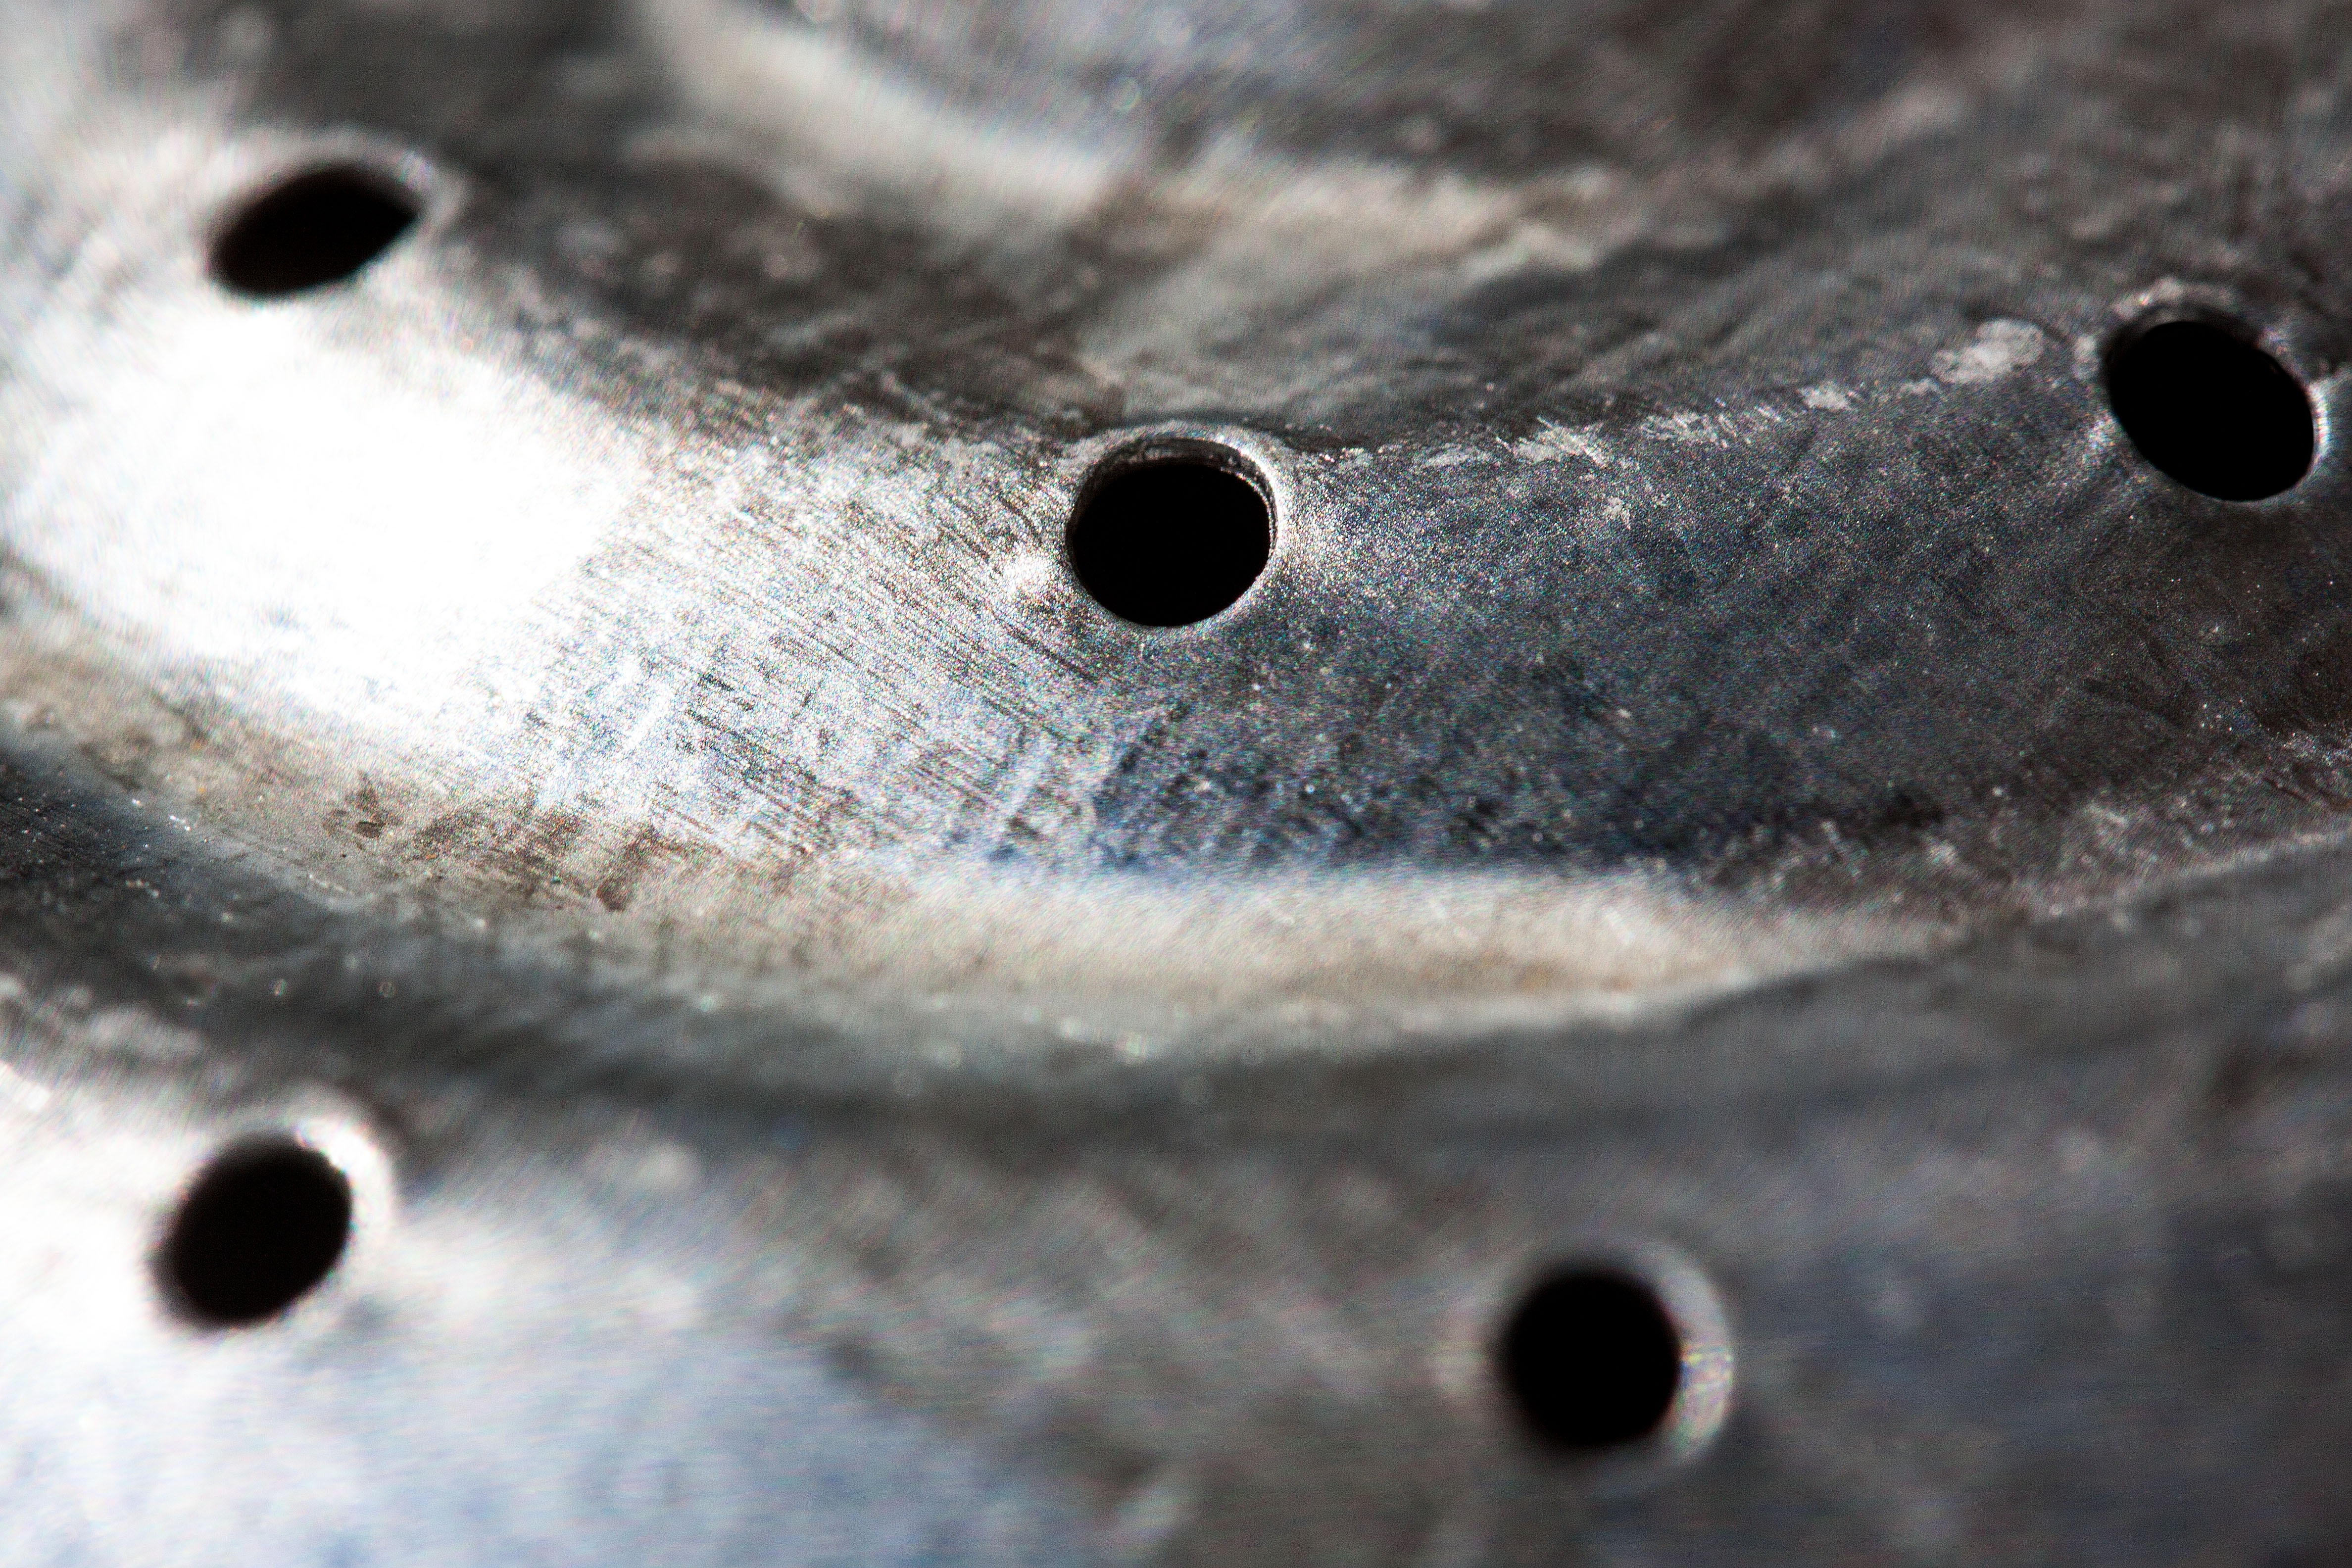
wheel, macro, metal, close up, rings, holes, shower, macro photography, auto part, watering can, zinc plated, shower mouthpiece